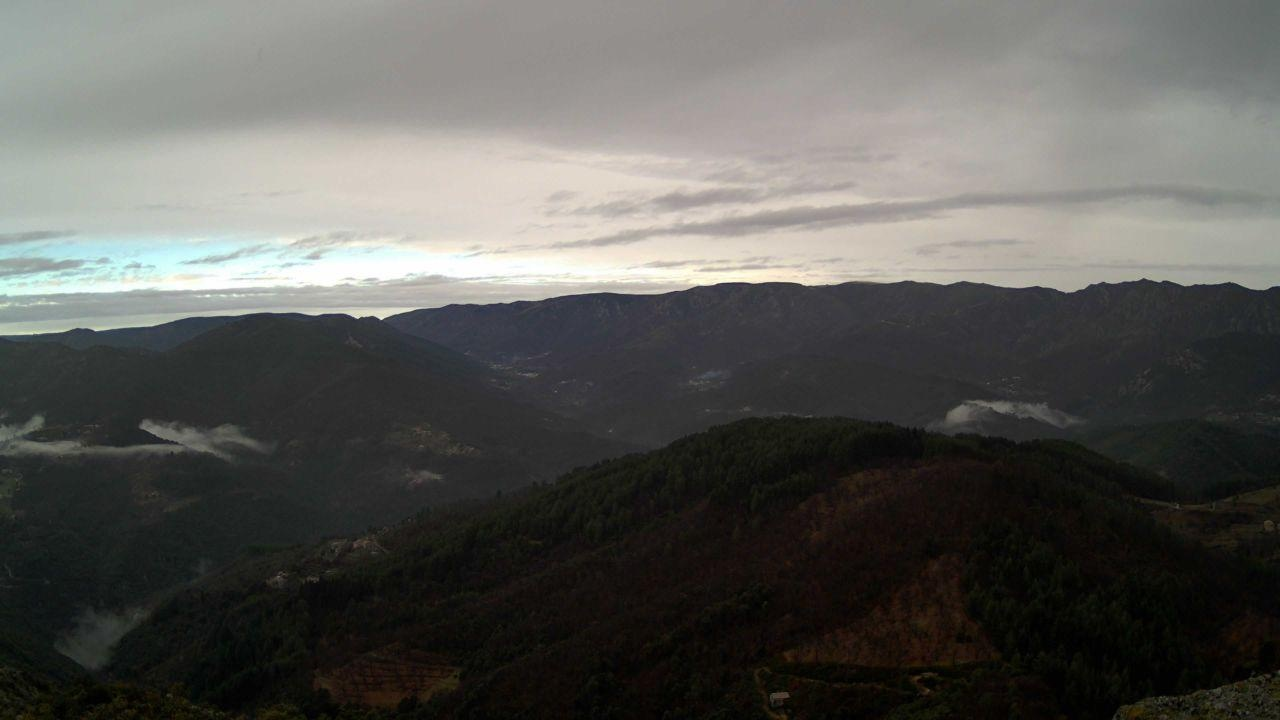
Fire: no
Smoke: yes